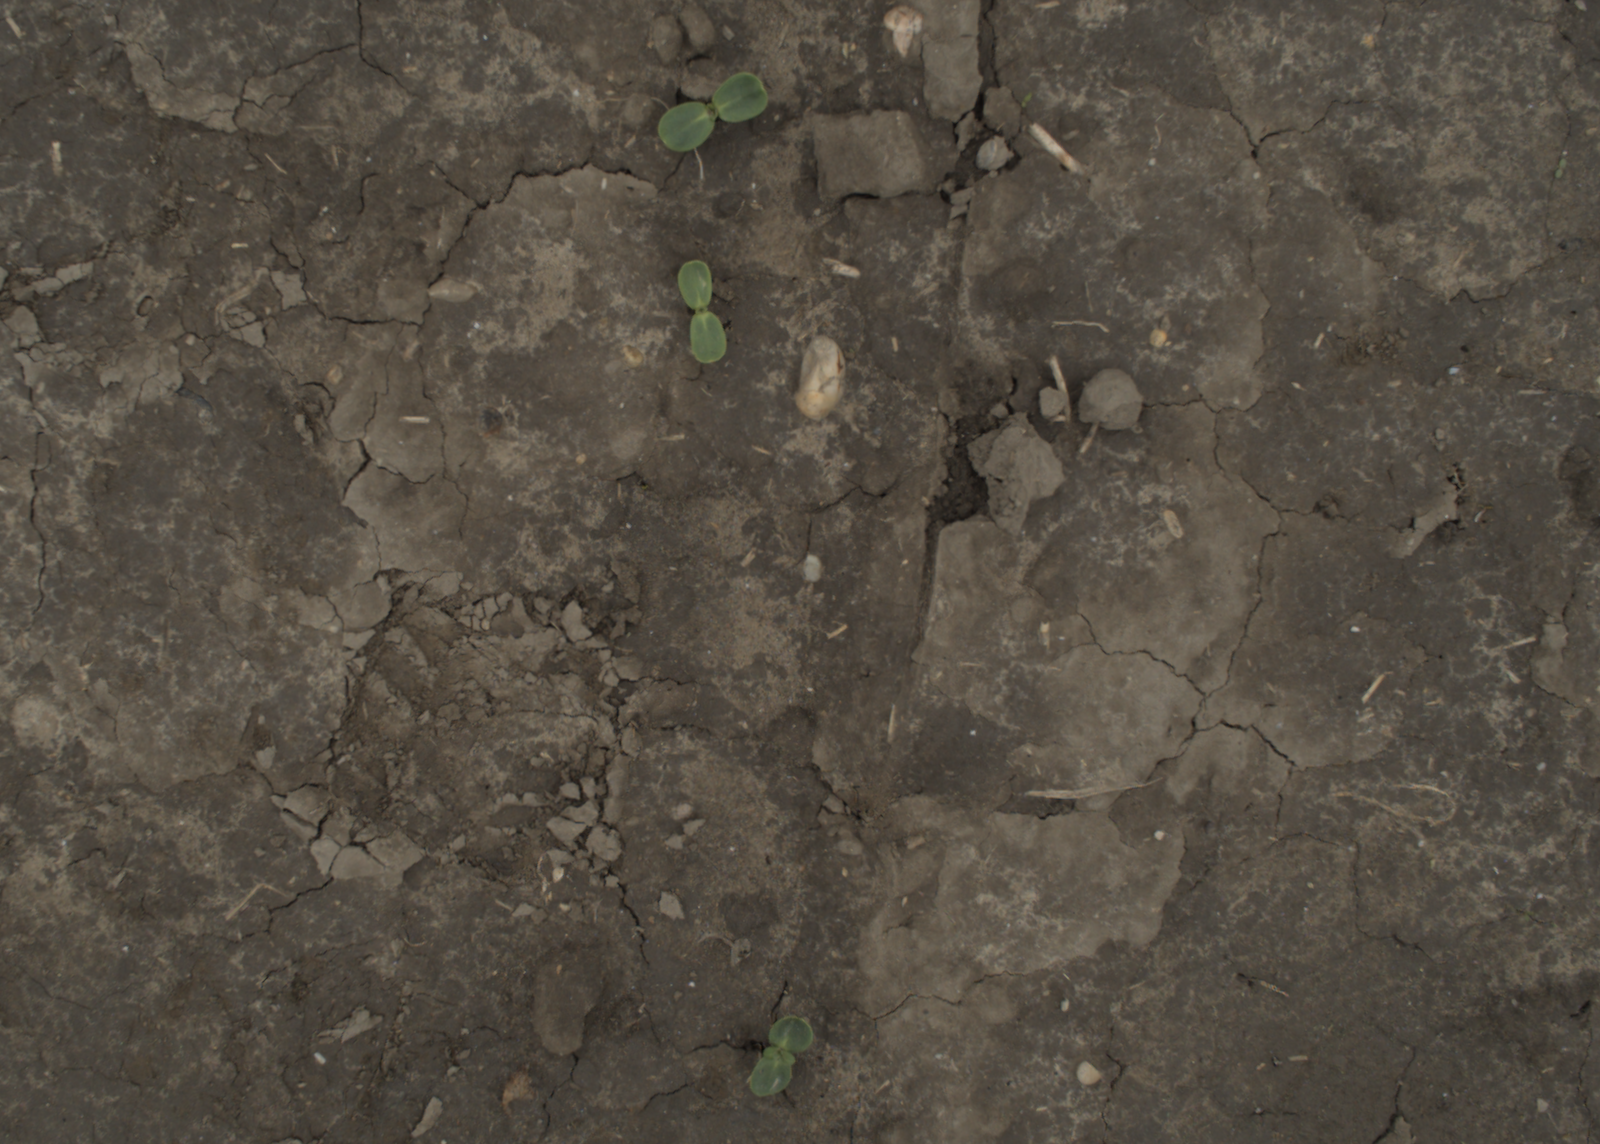
Capture date: 29.09.2021 13:48:20
Weather: cloudy
Wind: medium
Seeding date: 02.09.2021
Plant canopy height (mm): 954